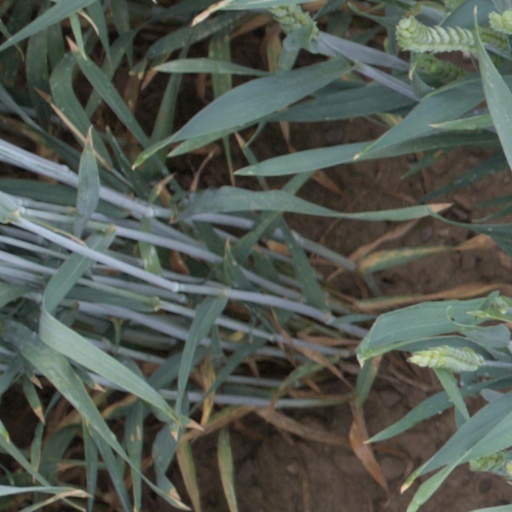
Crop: wheat